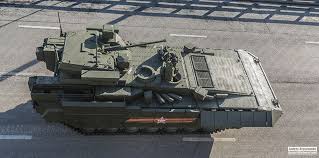
Label: BMP-T15